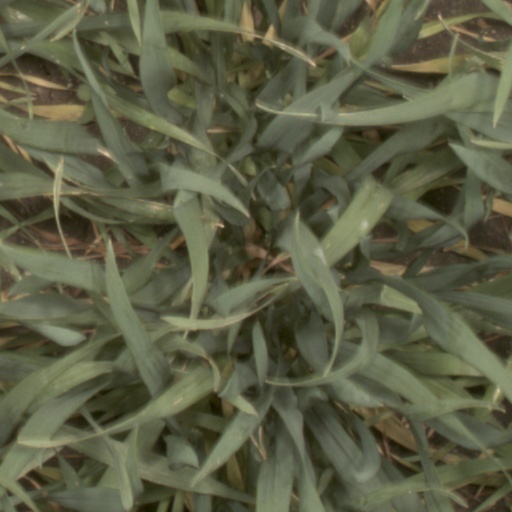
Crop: wheat